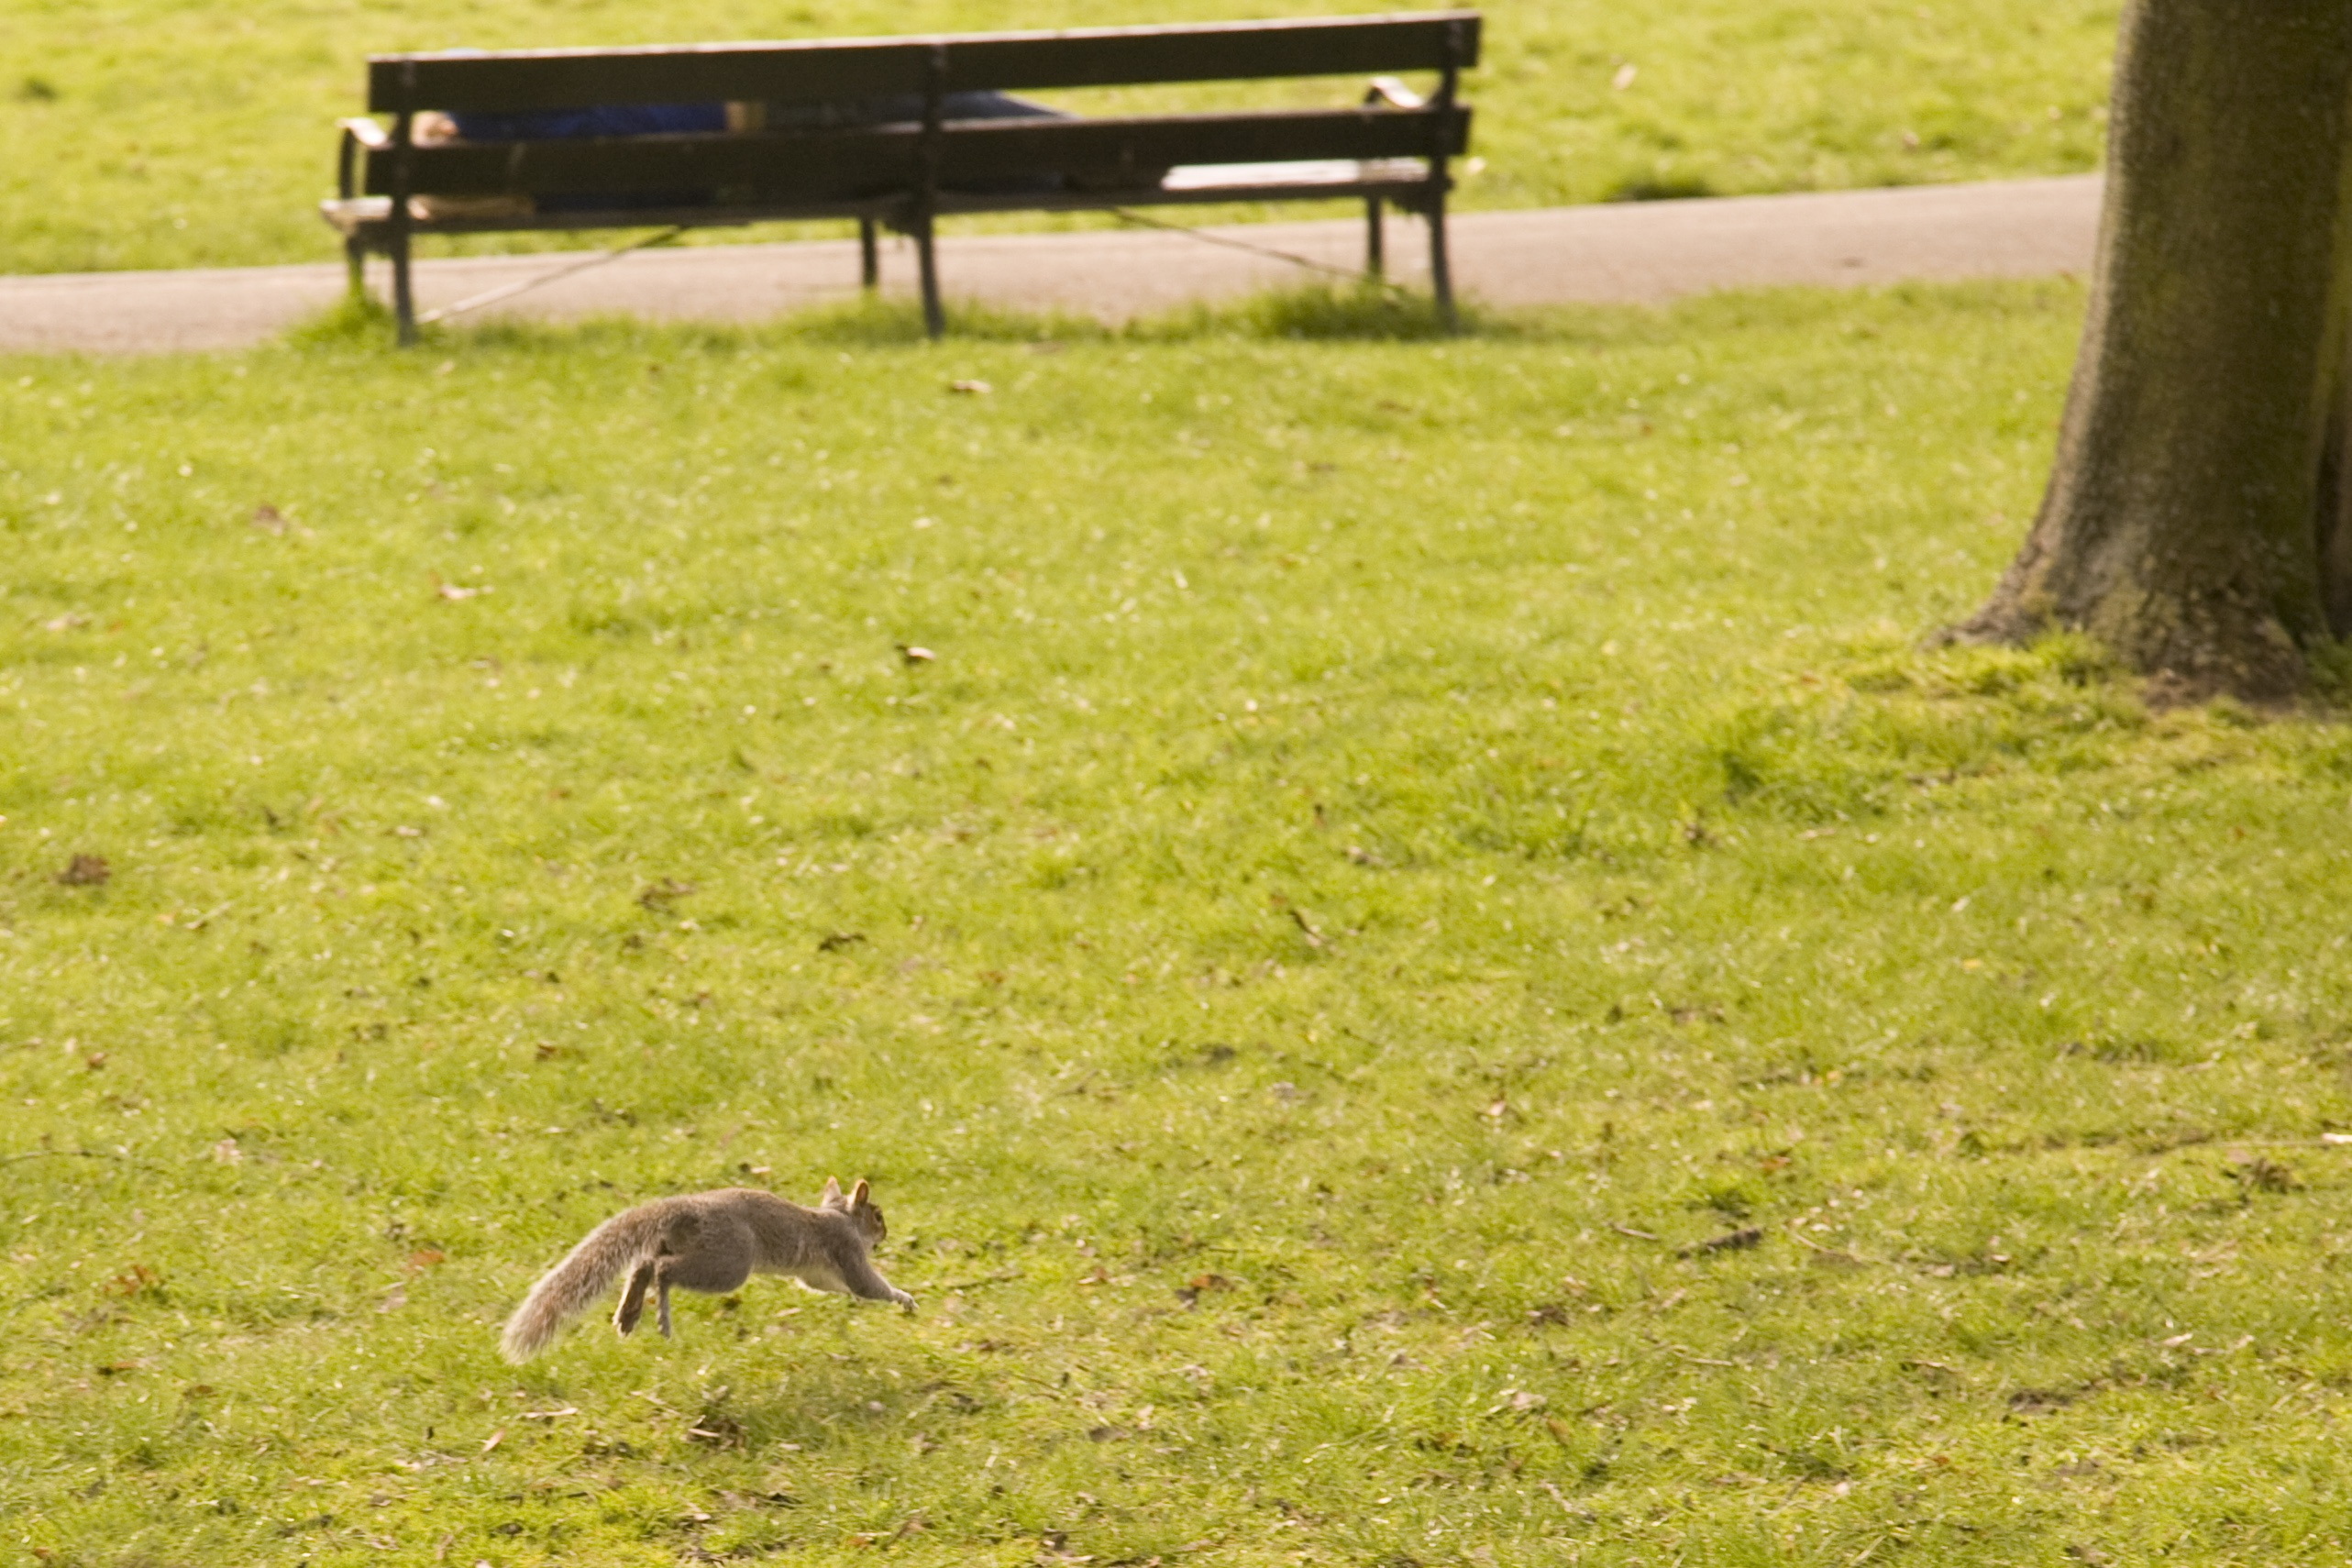
nature, grass, outdoor, lawn, meadow, animal, wildlife, wild, green, pasture, natural, small, park, mammal, squirrel, rodent, kangaroo, tail, bushy, animal sports